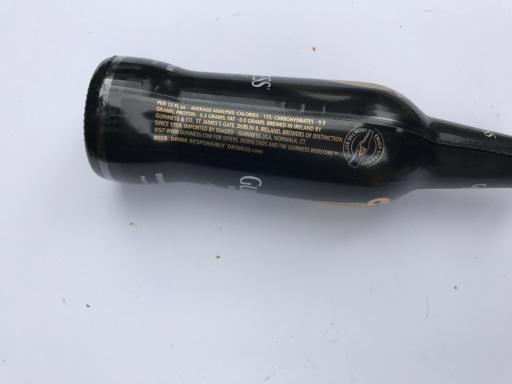
Label: glass